Third-generation sequencing

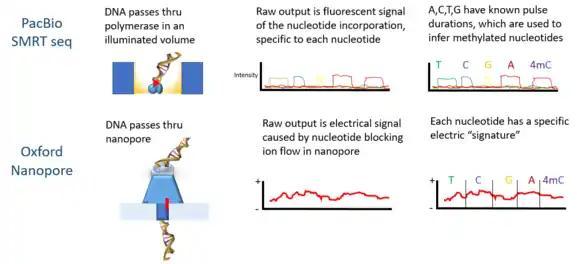
PacBio SMRT technology and Oxford Nanopore can use unaltered DNA to detect methylation.

Oxford Nanopore Technologies’ MinION has been used to detect DNAm. As each DNA strand passes through a pore, it produces electrical signals which have been found to be sensitive to epigenetic changes in the nucleotides, and a hidden Markov model (HMM) was used to analyze MinION data to detect 5-methylcytosine (5mC) DNA modification. The model was trained using synthetically methylated "E. coli" DNA and the resulting signals measured by the nanopore technology. Then the trained model was used to detect 5mC in MinION genomic reads from a human cell line which already had a reference methylome. The classifier has 82% accuracy in randomly sampled singleton sites, which increases to 95% when more stringent thresholds are applied.